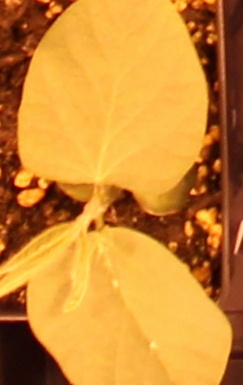
Label: Soybean